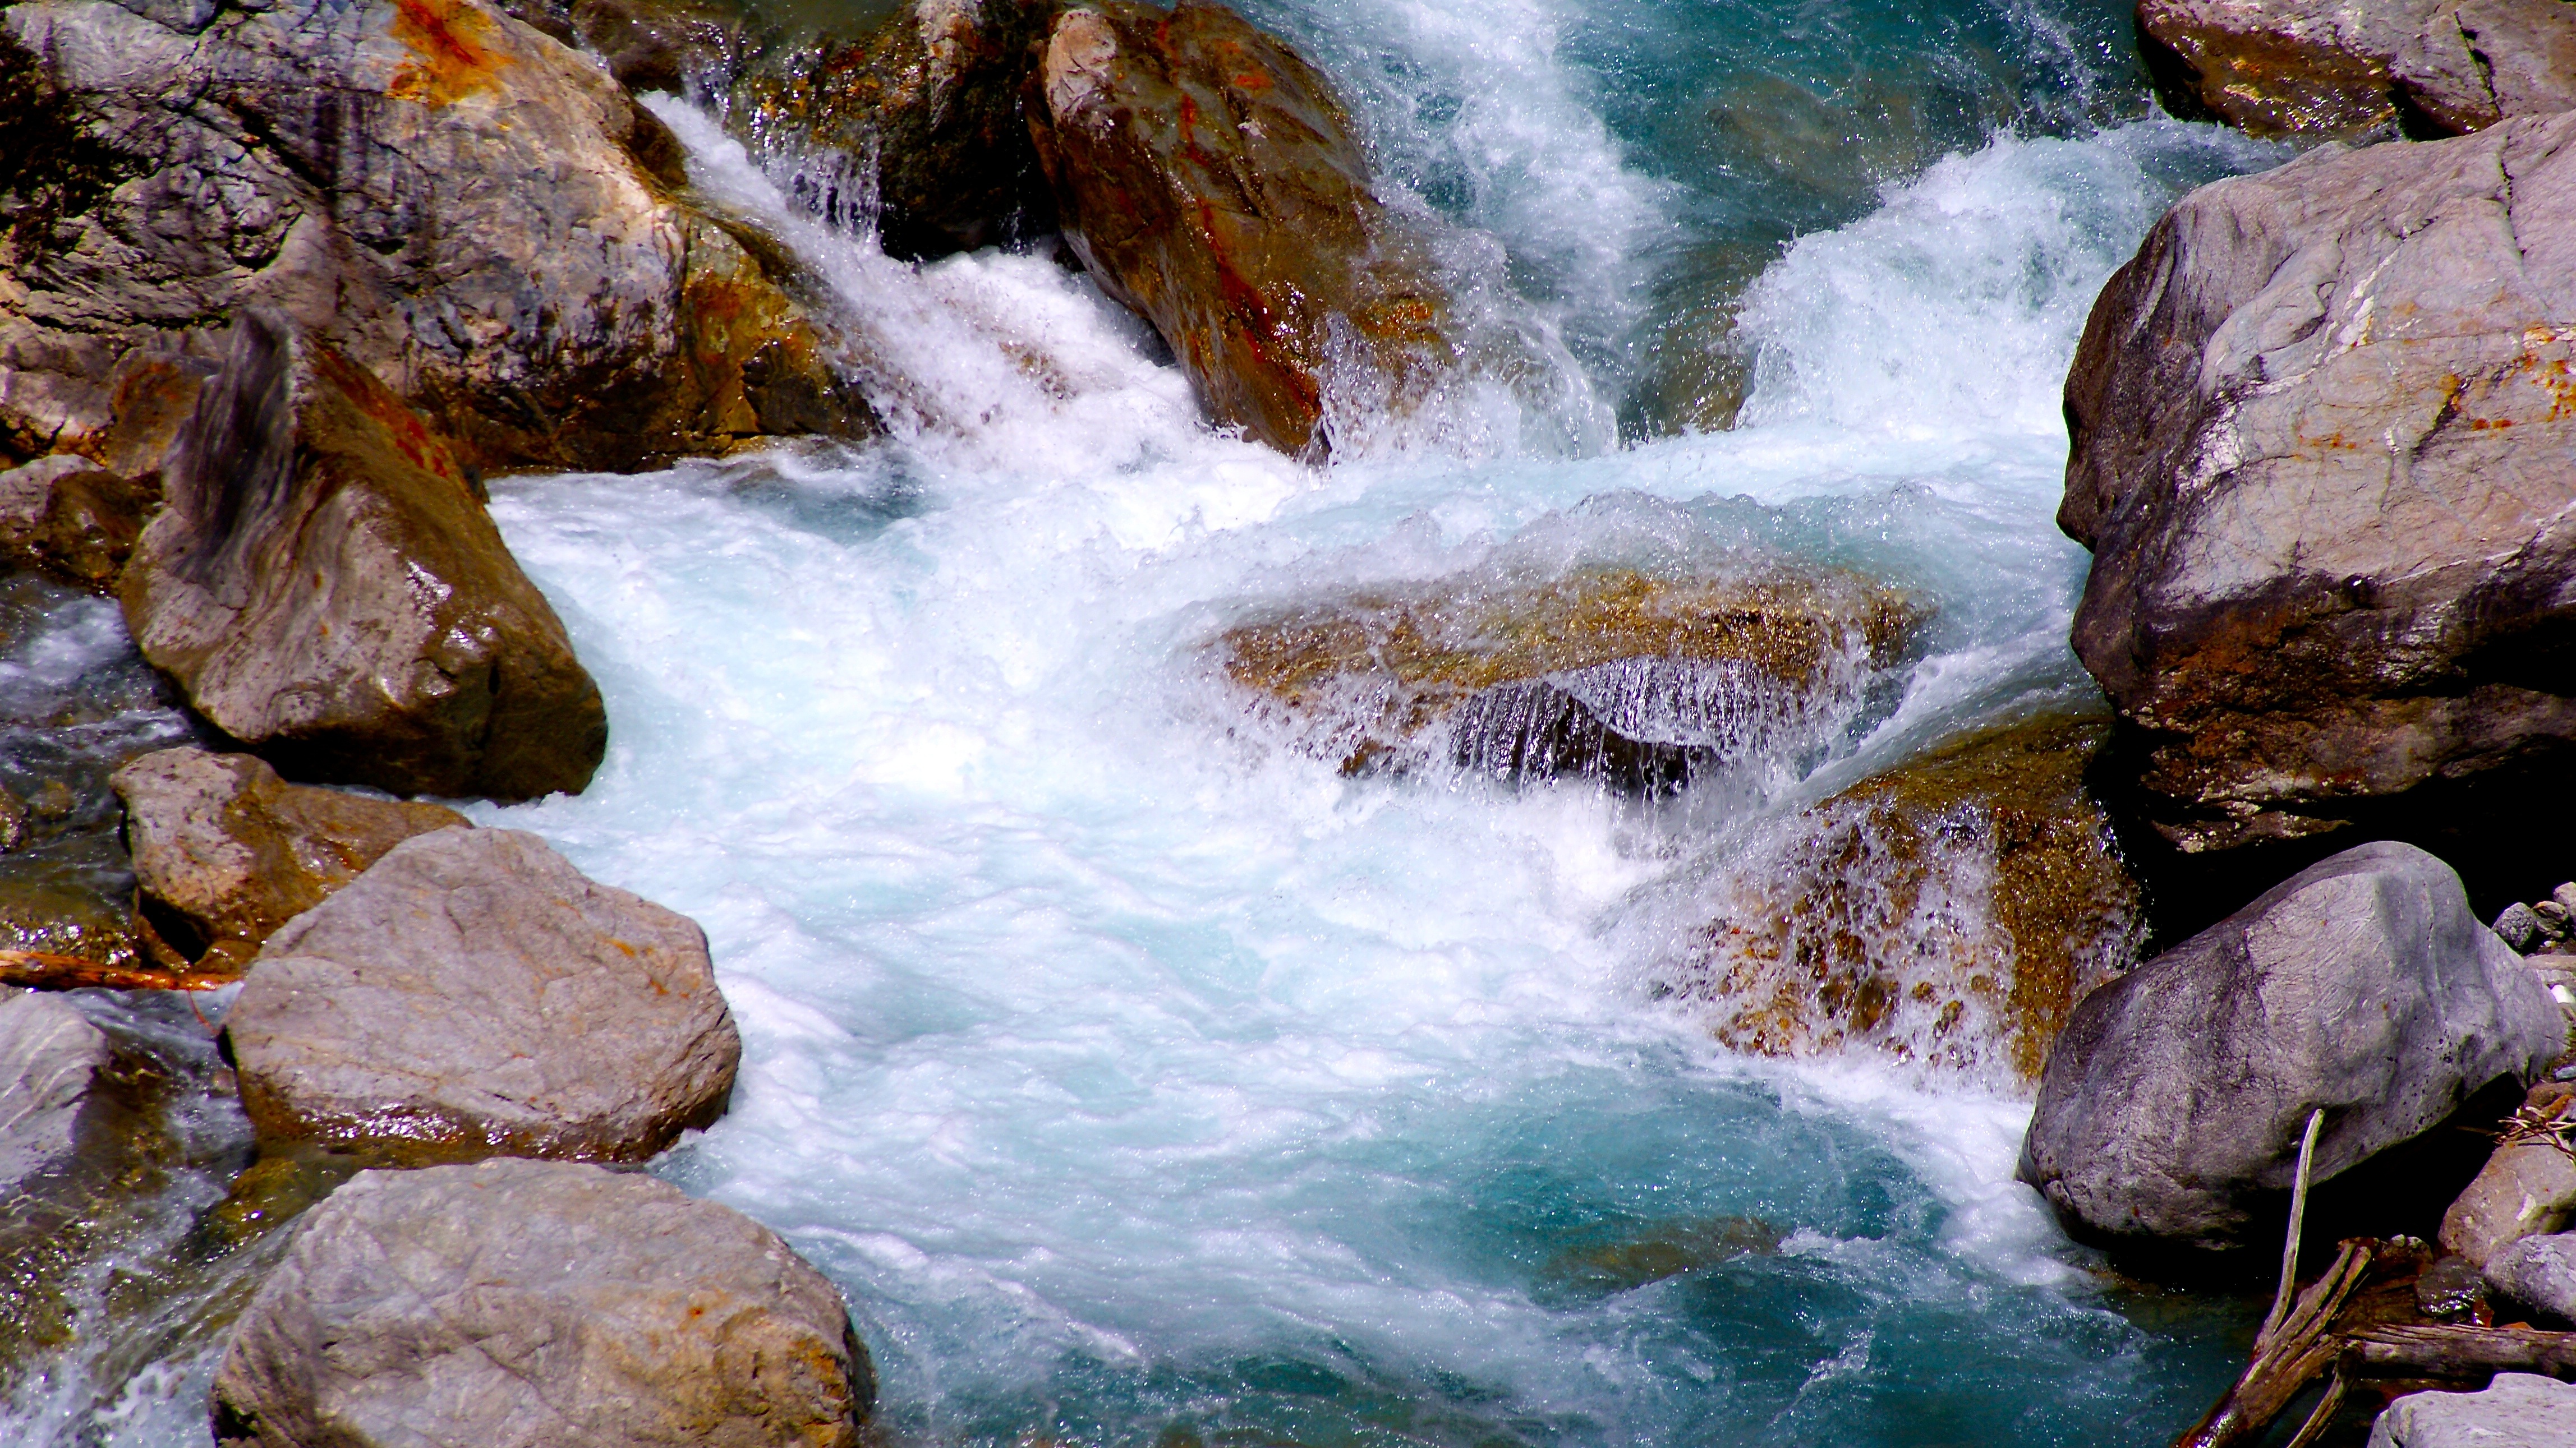
landscape, sea, water, nature, rock, waterfall, creek, wilderness, river, foam, stream, flow, splash, autumn, rapid, movement, season, bubble, body of water, stones, bach, waters, water feature, watercourse, meditative, landform, water running